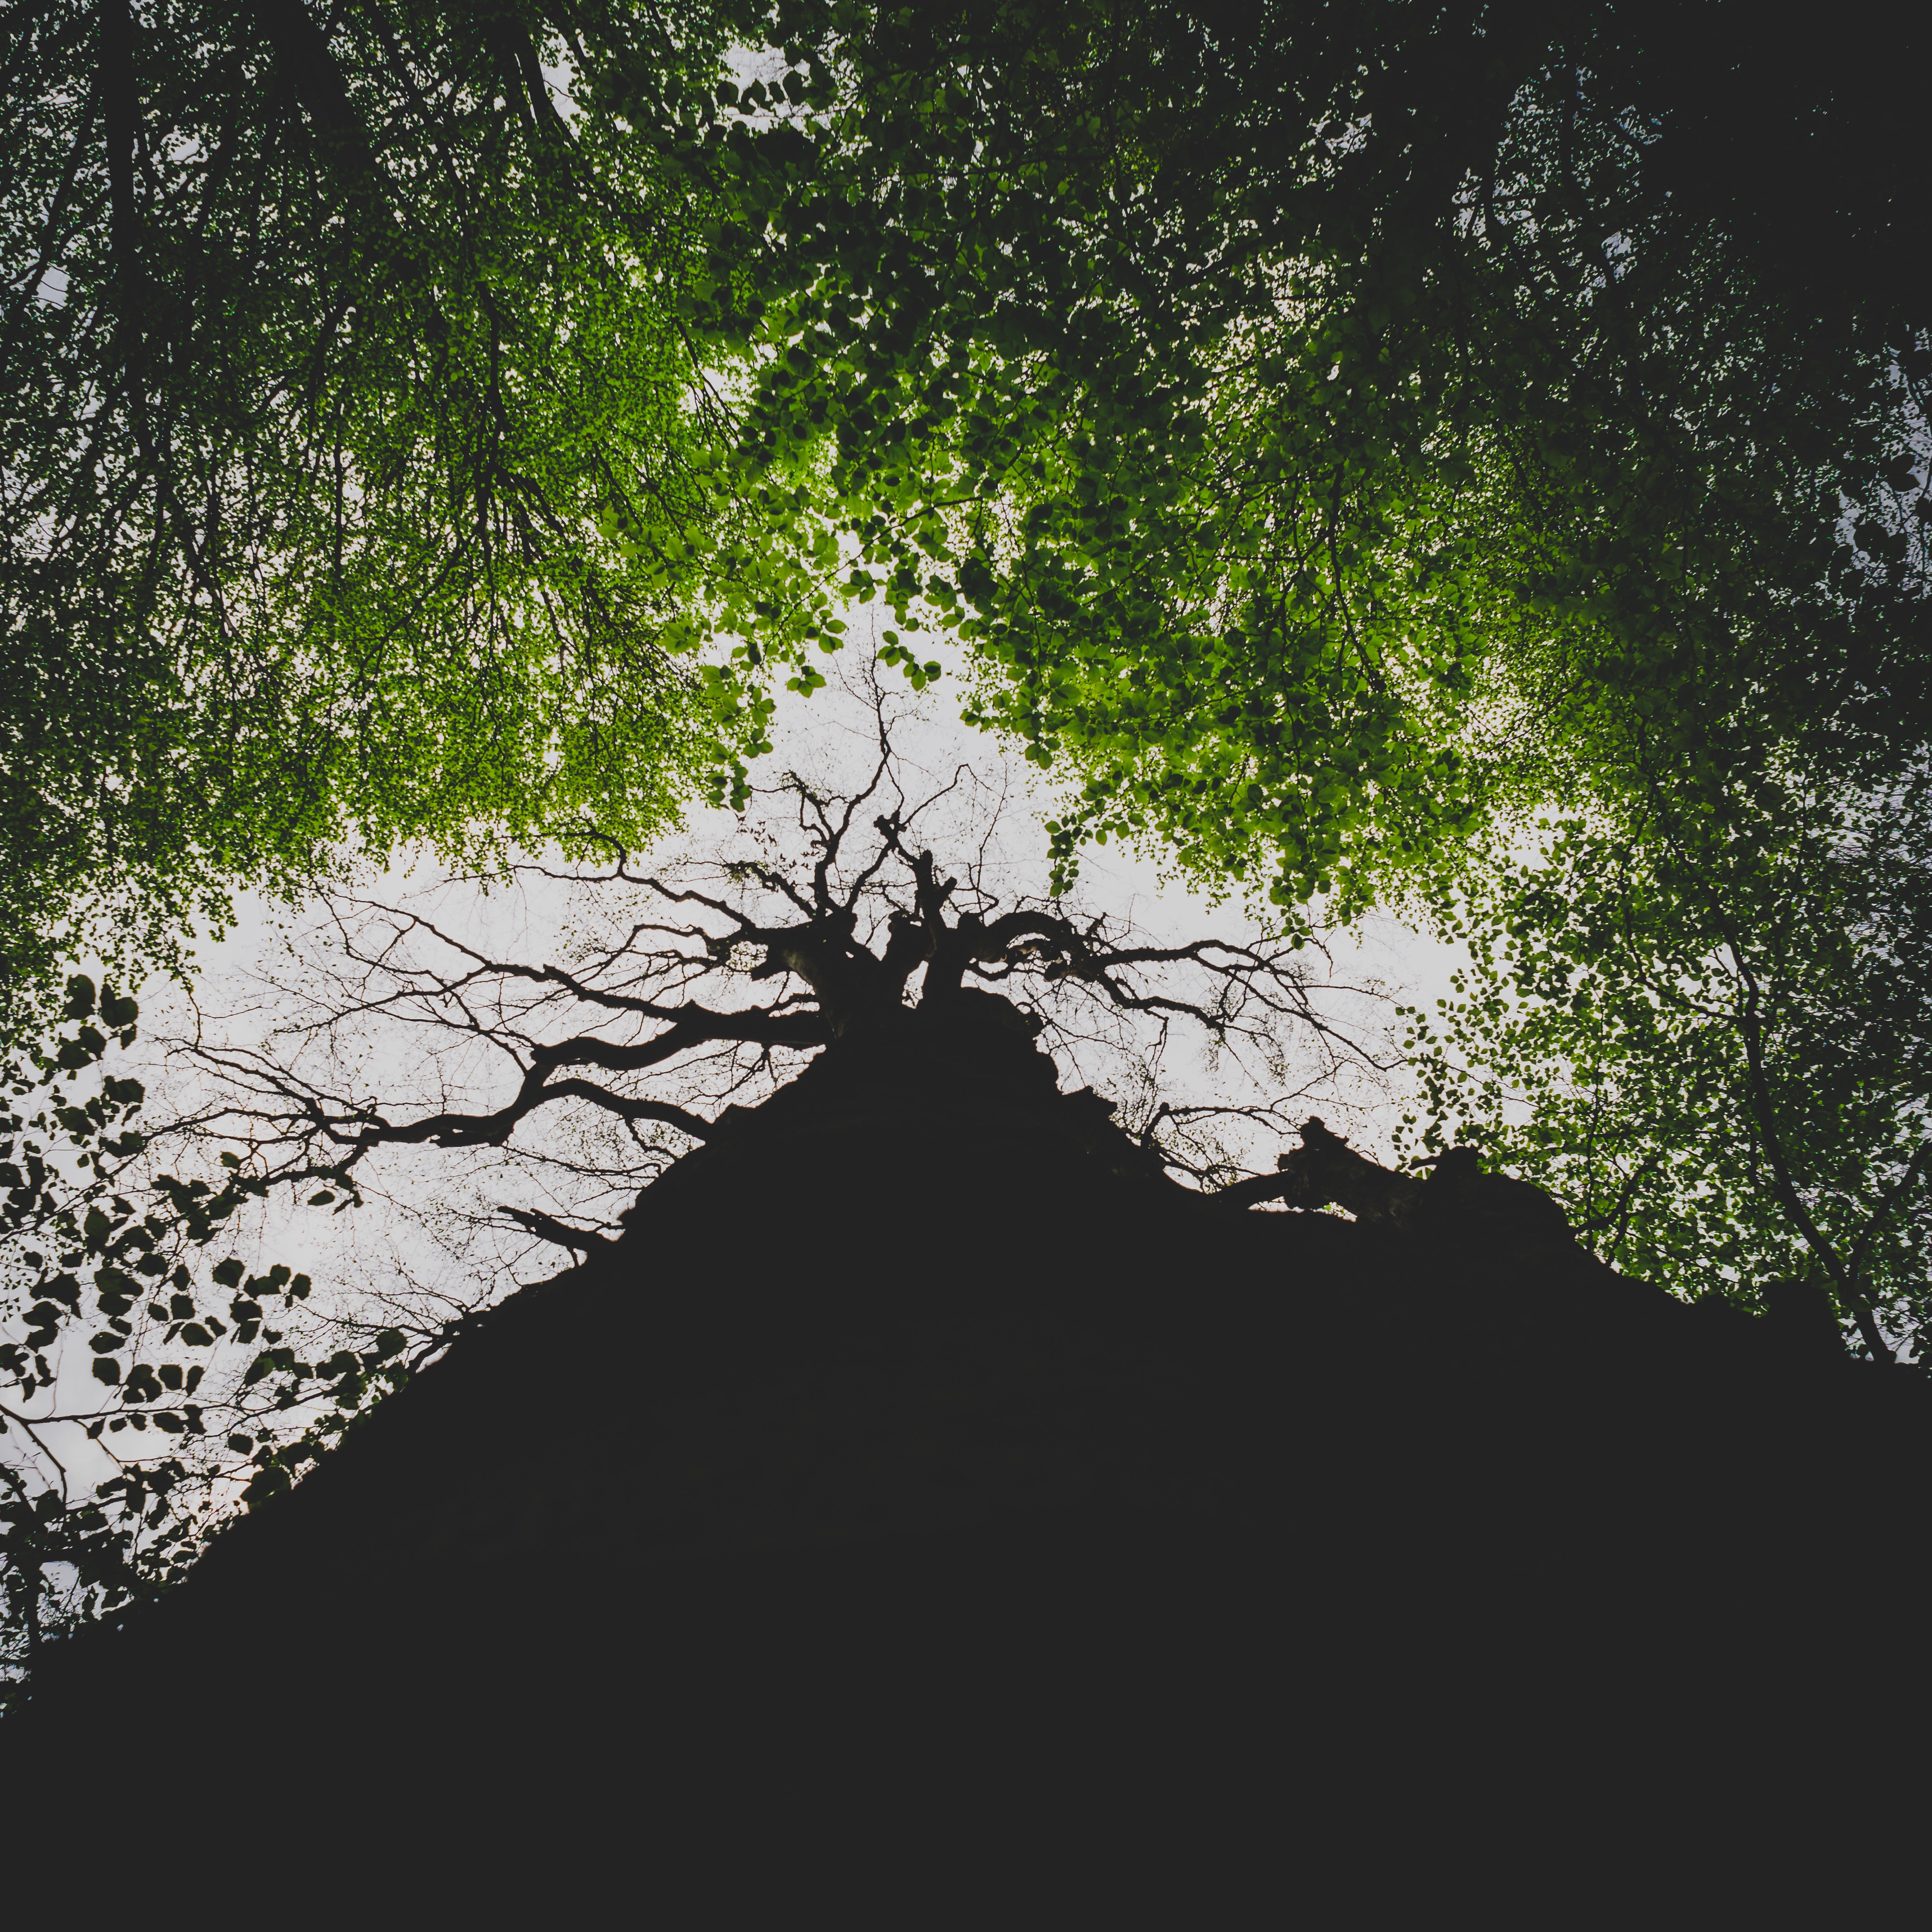
tree, nature, forest, branch, plant, sunlight, leaf, flower, reflection, soil, flora, woody plant